Bible translations into the languages of Indonesia and Malaysia

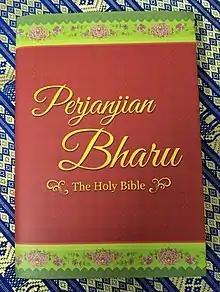
Baba Malay New Testament (2007)

A New Testament in Baba Malay used by the Straits Chinese was translated and published in 1913 by W. G. Shellabear. The Bible Society of Singapore did a reprint of the Baba Malay New Testament in 2007 as there were no longer any copies of the original printing available for native speakers of the language to use.